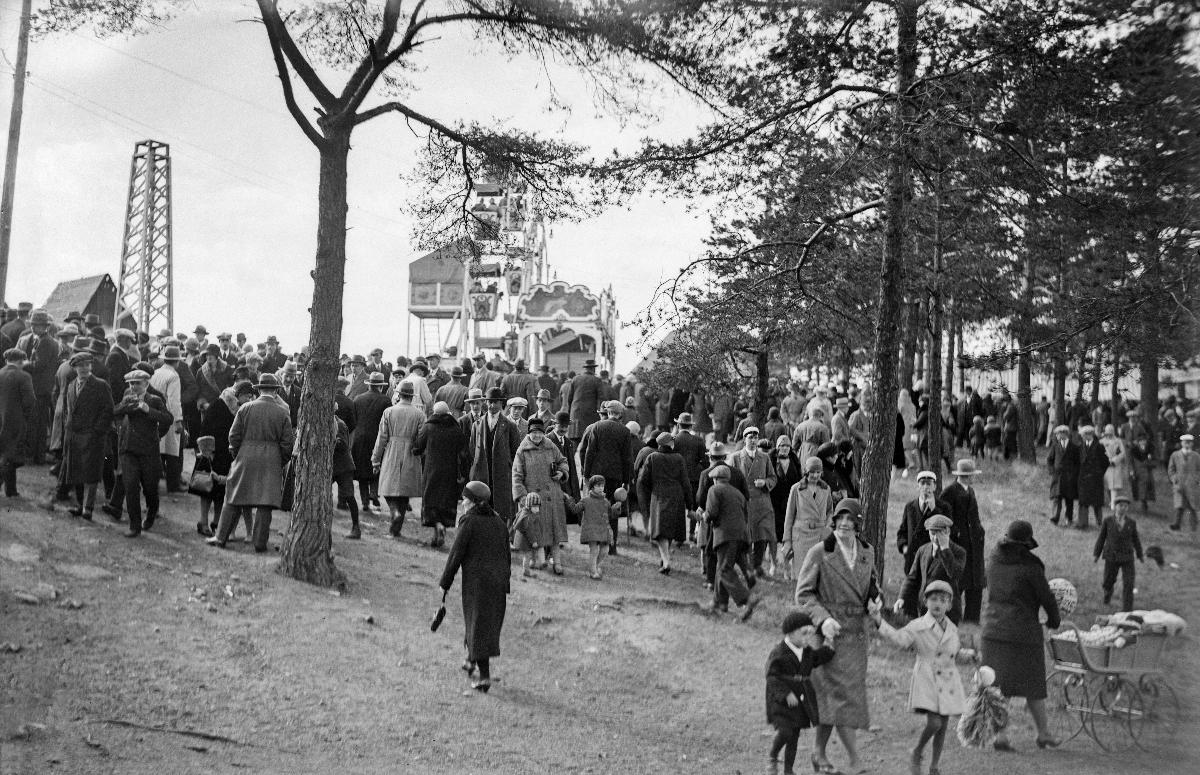
Huvipuisto Helsingin pallokentällä
Tivoli på Helsingfors Bollplan; Amusement park on Helsinki Ball field
sisällön kuvaus: Suomen Tivoli Helsingin pallokentällä ja Eläintarhanmäellä 29.4.1930. content description: The Finnish Tivoli on Helsinki Ball field and on Eläintarha hill 29.4.1930. innehållsbeskrivning: Finlands Tivoli på Helsingfors bollplan och Djurgårdsbacken 29.4.1930.
Kuvaaja: Sundström, Hugo, kuvaaja
Vuosi: 1930
Paikka: Suomi, Uusimaa, Helsinki
Aiheet: huvipuistot; HBL; amusement parks; leisure; fritid; tivoli